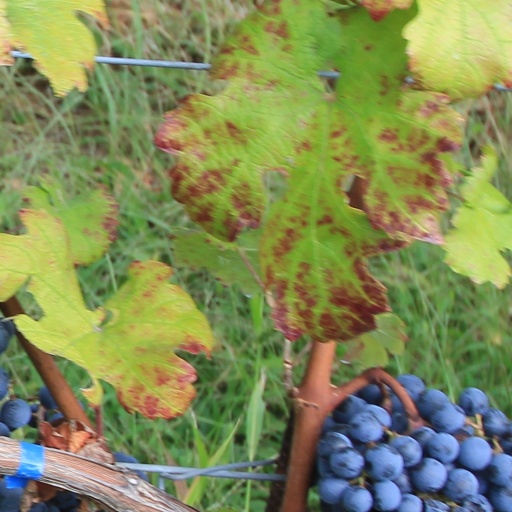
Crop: grape